William R. Chrismond

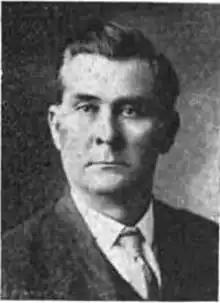
c. 1917

William Riley Chrismond (April 30, 1868 - August 19, 1926) was an American Democratic politician. He was a member of the Mississippi State Senate from 1916 to 1920.